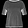
Label: T - shirt / top